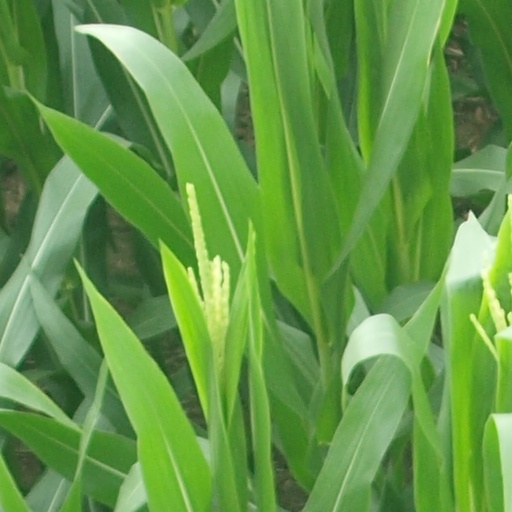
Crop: maize; corn